Elvir Bolić

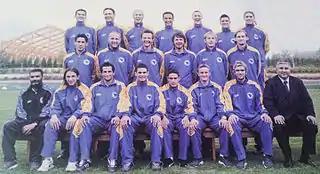
Bosnia and Herzegovina squad during the Euro 2004 qualifying campaign (Bolić fourth from the left, middle row).

Bolić earned 51 caps for Bosnia and Herzegovina, scoring 22 goals. He made his debut in 1996 against Greece and, at the time of his retirement, ranked third in international goals for his country, only trailing Edin Džeko and Zvjezdan Misimović.